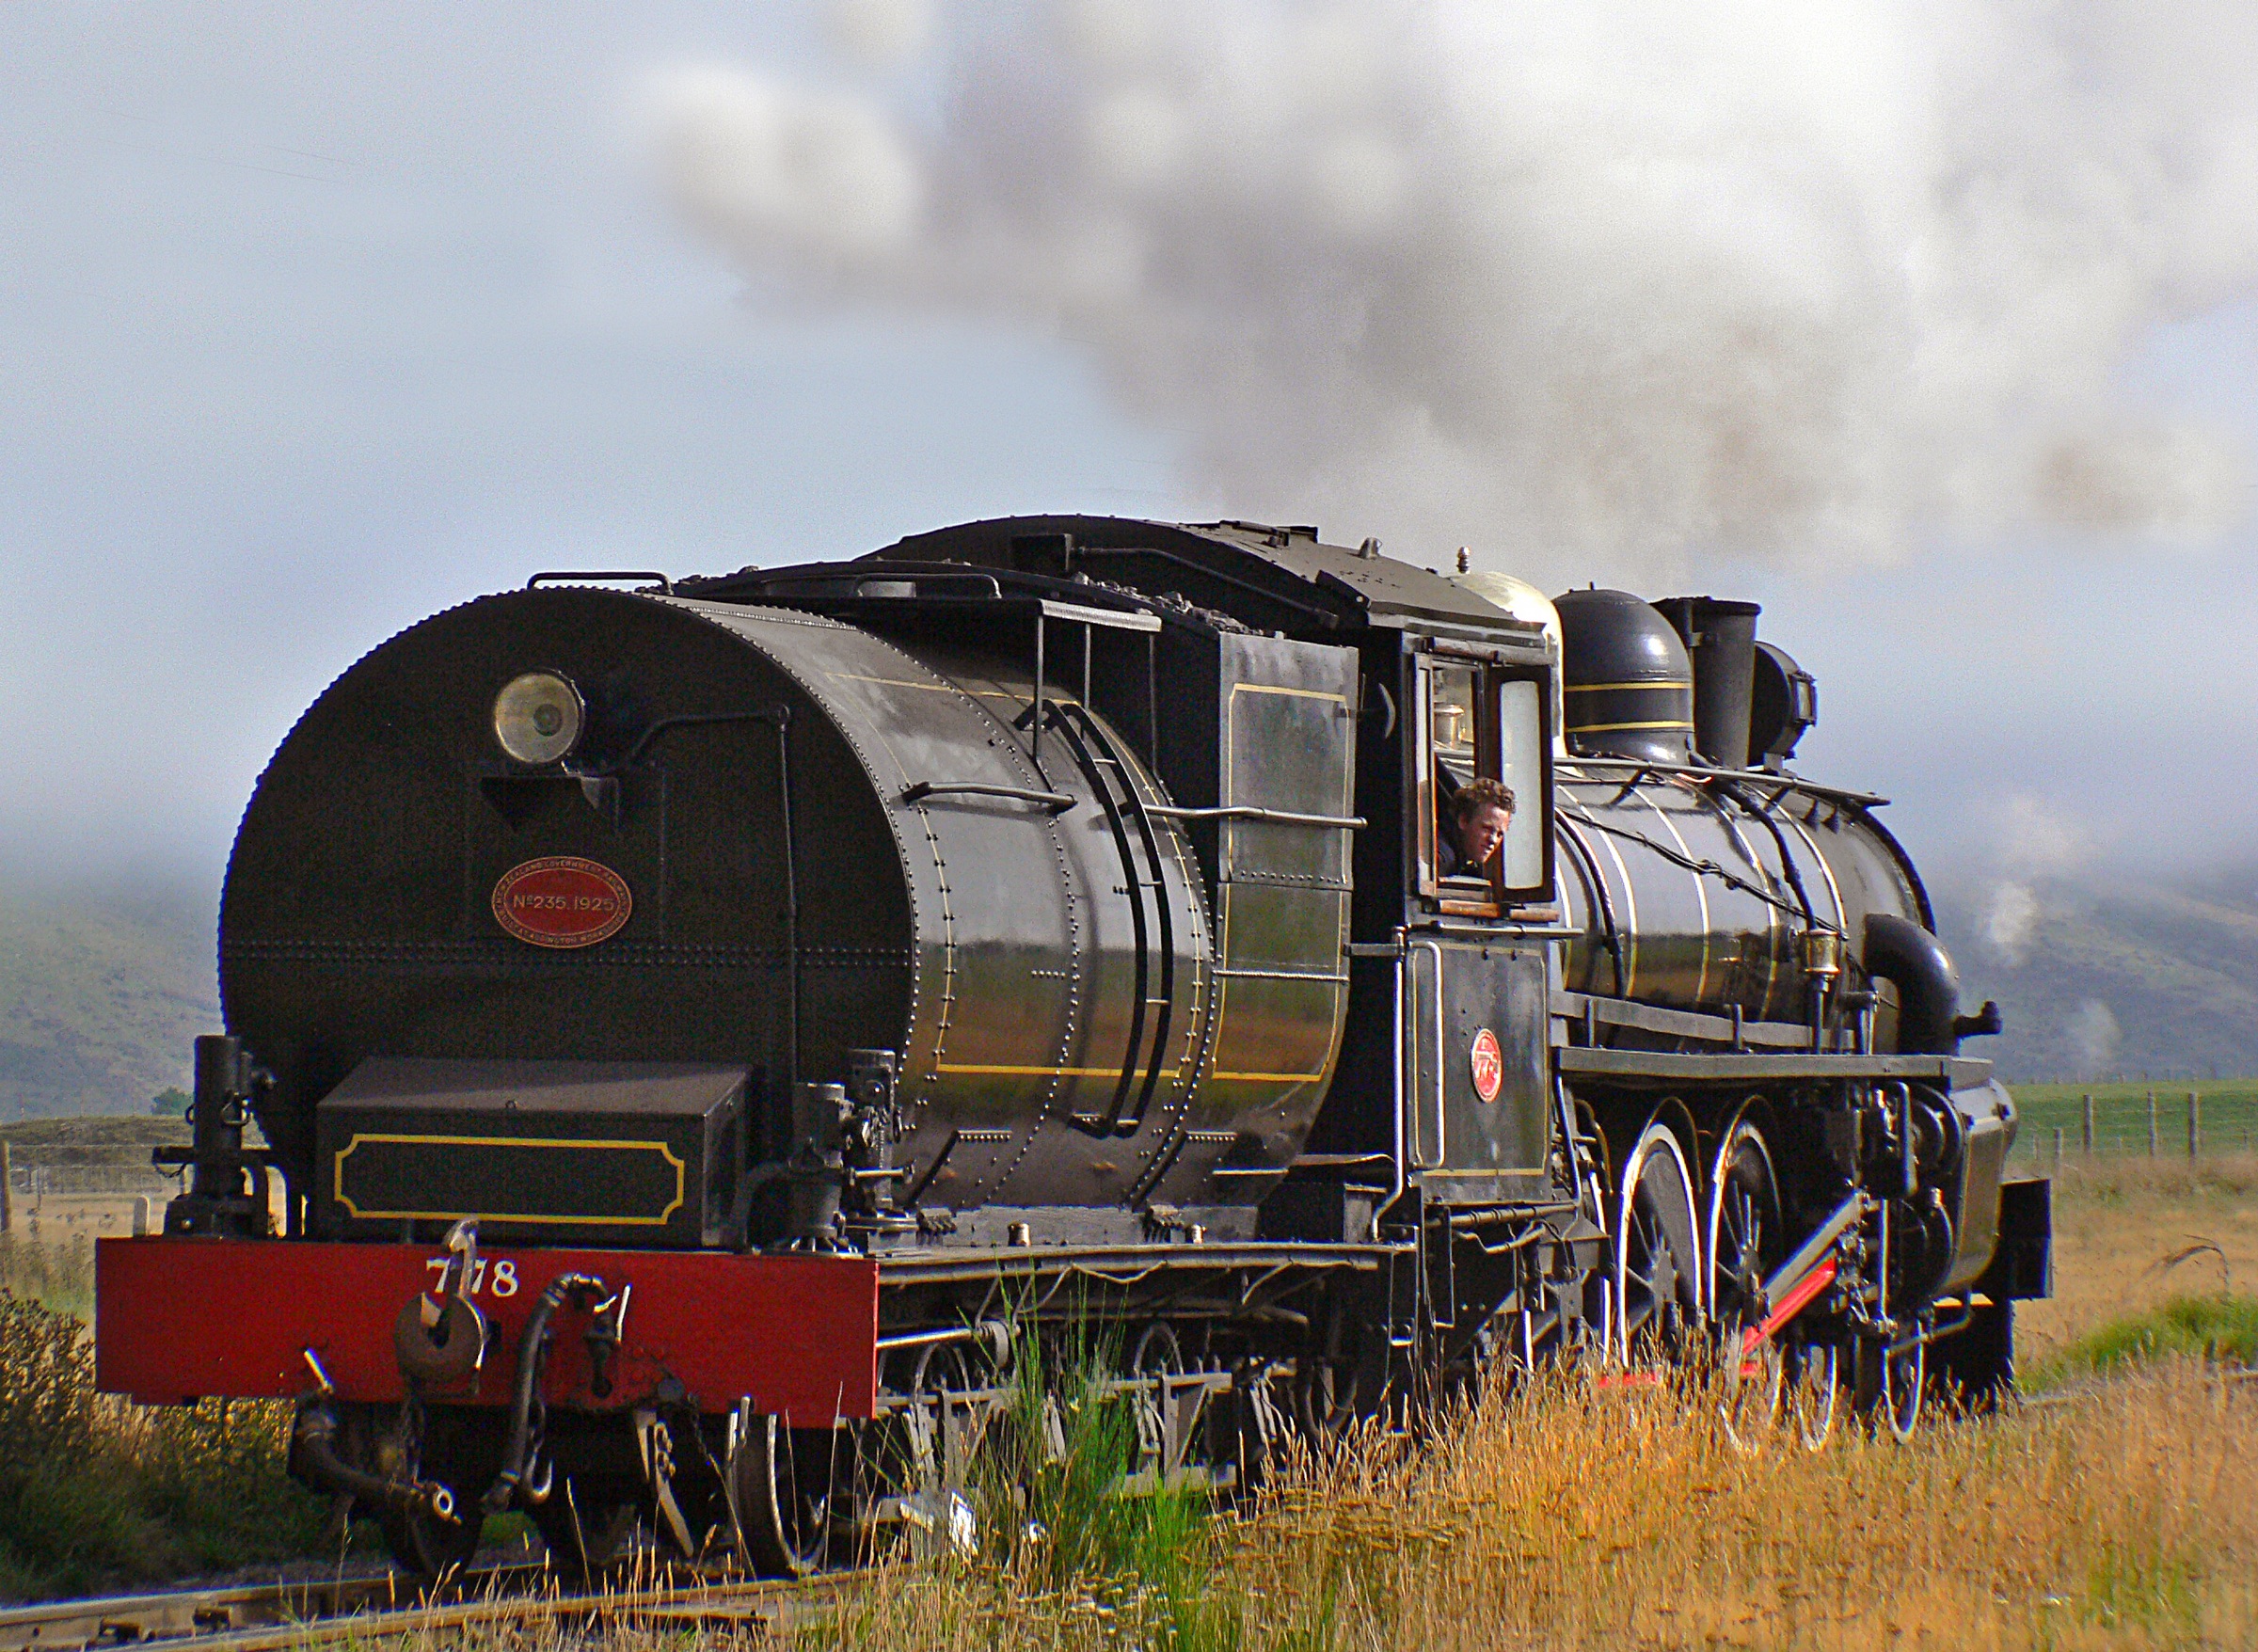
track, train, transport, vehicle, locomotive, steam engine, railways, kingstonflyer, rail transport, land vehicle, rolling stock, railroad car